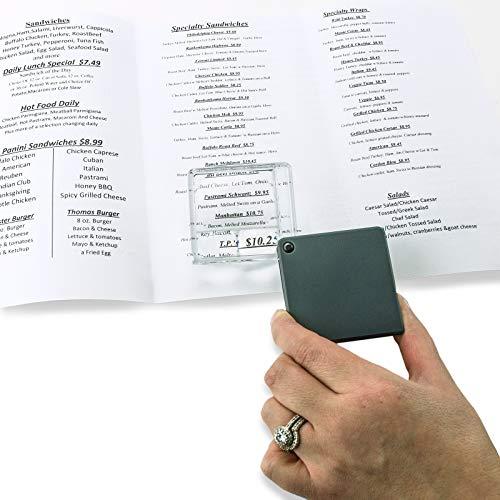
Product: Carson MagniFlip Plus 2.5X/5X/7X Flip-Open Magnifier with Built-in Protective Case (GN-44 or GN-44MU)
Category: Health & Household | Medical Supplies & Equipment | Mobility & Daily Living Aids | Visual Impairment Aids | Magnifiers
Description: Flip-Open Magnifier with Built-In Protective Folding Case.
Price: $6.45